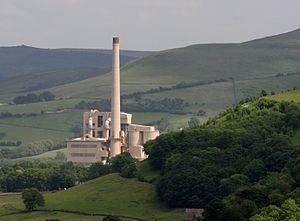
Hope est un village et une paroisse civile du Derbyshire, dans le Peak District, en Angleterre. Au recensement de 2011, la population de la paroisse civile était de 864 habitants. Il se trouve dans la vallée de Hope au confluent du torrent Peakshole et de la rivière Noe. Au nord du village, les collines de Win Hill et Lose Hill s'élèvent de part et d'autre de la Noe.